Mart Sander

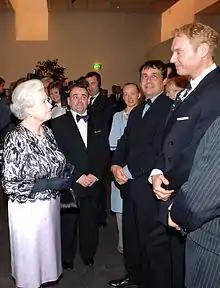
Sander meeting Queen Elizabeth II in 2006

The notable roles for Sander include: directing the operetta "Silva" (Die Czardasfürstin) at the Estonian National Opera in 2010. At the opening night, as the leading singer suffered an injury on the stage, Sander took over the part. In 2014, his production of "Ball im Savoy" opened at the Estonian National Opera; Sander directed, revised the text, made new orchestral arrangements and provided set and costume design, as well as created the role of Mustafa.